Melencolia I

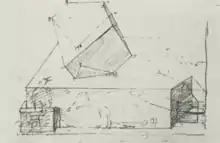
A preparatory sketch for the engraving; see also .

"Melencolia I" has been the subject of more scholarship than probably any other print. As the art historian Campbell Dodgson wrote in 1926, "The literature on "Melancholia" is more extensive than that on any other engraving by Dürer: that statement would probably remain true if the last two words were omitted." Panofsky's studies in German and English, between 1923 and 1964 and sometimes with coauthors, have been especially influential. "Melencolia I" is one of Dürer's three "Meisterstiche" ("master prints"), along with "Knight, Death and the Devil" (1513) and "St. Jerome in His Study" (1514). The prints are considered thematically related by some art historians, depicting labours that are intellectual ("Melencolia I"), moral ("Knight"), or spiritual ("St. Jerome") in nature. While Dürer sometimes distributed "Melencolia I" with "St. Jerome in His Study", there is no evidence that he conceived of them as a thematic group. The print has two states; in the first, the number nine in the magic square appears backward, but in the second, more common impressions it is a somewhat odd-looking regular nine.